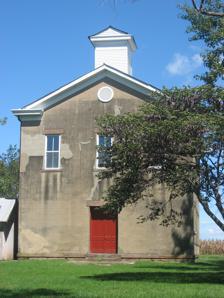
Building: Shiloh College
Country: United States of America
Year built: 1881
United States historic place Shiloh College U.S. National Register of Historic Places Show map of Illinois Show map of the United States Location 13043 Walnut St., Shiloh Hill, Illinois Coordinates 37°55′36″N 89°37′12″W / 37.9266°N 89.6199°W / 37.9266; -89.6199 Area less than one acre Built 1881 ( 1881 ) Built by Brinkman, William F. & Bros. Architectural style Greek Revival NRHP reference No. 05001251 Added to NRHP November 15, 2005 Shiloh College is a historic school building located at 13043 Walnut Street in Shiloh Hill , Illinois . Preparations for Shiloh College's founding began in 1836. In 1839, area residents purchased 80 acres for the school and the Illinois legislature officially incorporated the college. Shiloh College's students included John A. Logan , the future Civil War general, Congressman, candidate for Vice President, and founder of Memorial Day. By 1896, the college was financially strapped, ceased operations, and leased the building to the Shiloh Hill school district. The building served as a public school until 1954, when the school was consolidated into Trico School District. The only surviving building from Shiloh College is a Greek Revival building constructed in 1881. The building was added to the National Register of Historic Places on November 15, 2005. It is one of two one-room schoolhouses remaining in the Shiloh Hill area. In 1998, the Randolph County Historical Society took ownership of the College building.  In 2004, the Shiloh College Foundation was founded to support restoration of the college building. References